Bar Lev Line

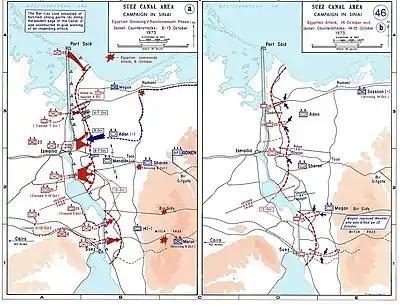
Maps showing the Egyptian offensive and the Israeli counter-offensive on the Suez front. The Bar Lev Line forts are marked on the first map.

Israeli planning was based on a 48-hour advance warning by intelligence services of an impending Egyptian attack. During these 48 hours, the Israeli Air Force (IAF) would assault enemy air defense systems, while Israeli forces deployed as planned. The Israelis expected an Egyptian attack would be defeated by armored brigades supported by the superior IAF.